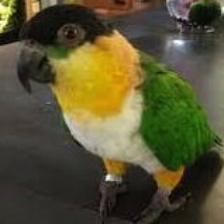
Species: BLACK HEADED CAIQUE
Scientific name: PIONITES MELANOCEPHALUS